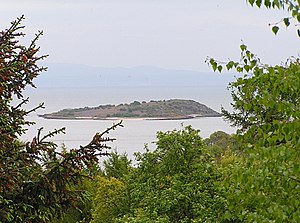
Tidevandsø / Liste over tidevandsøer / Europa / Storbritannien
Rough Island overfor Rockcliffe, Skotland
En tidevandsø er et stykke land, der er forbundet til fastlandet ved en naturlig eller menneskeskabt dæmning eller dige, der er oven vande ved lavvande, men oversvømmet ved højvande. På grund af mystikken ved tidevandsøer har mange været stedet for religiøse steder, som eksempelvis Mont Saint-Michel med Benediktinerordenens kloster. Tidevandsøer er også ofte blevet brugt til fæstninger på grund af deres naturligt forskansning.